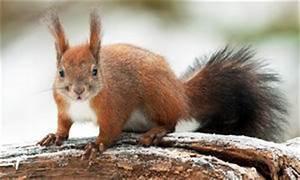
squirrel